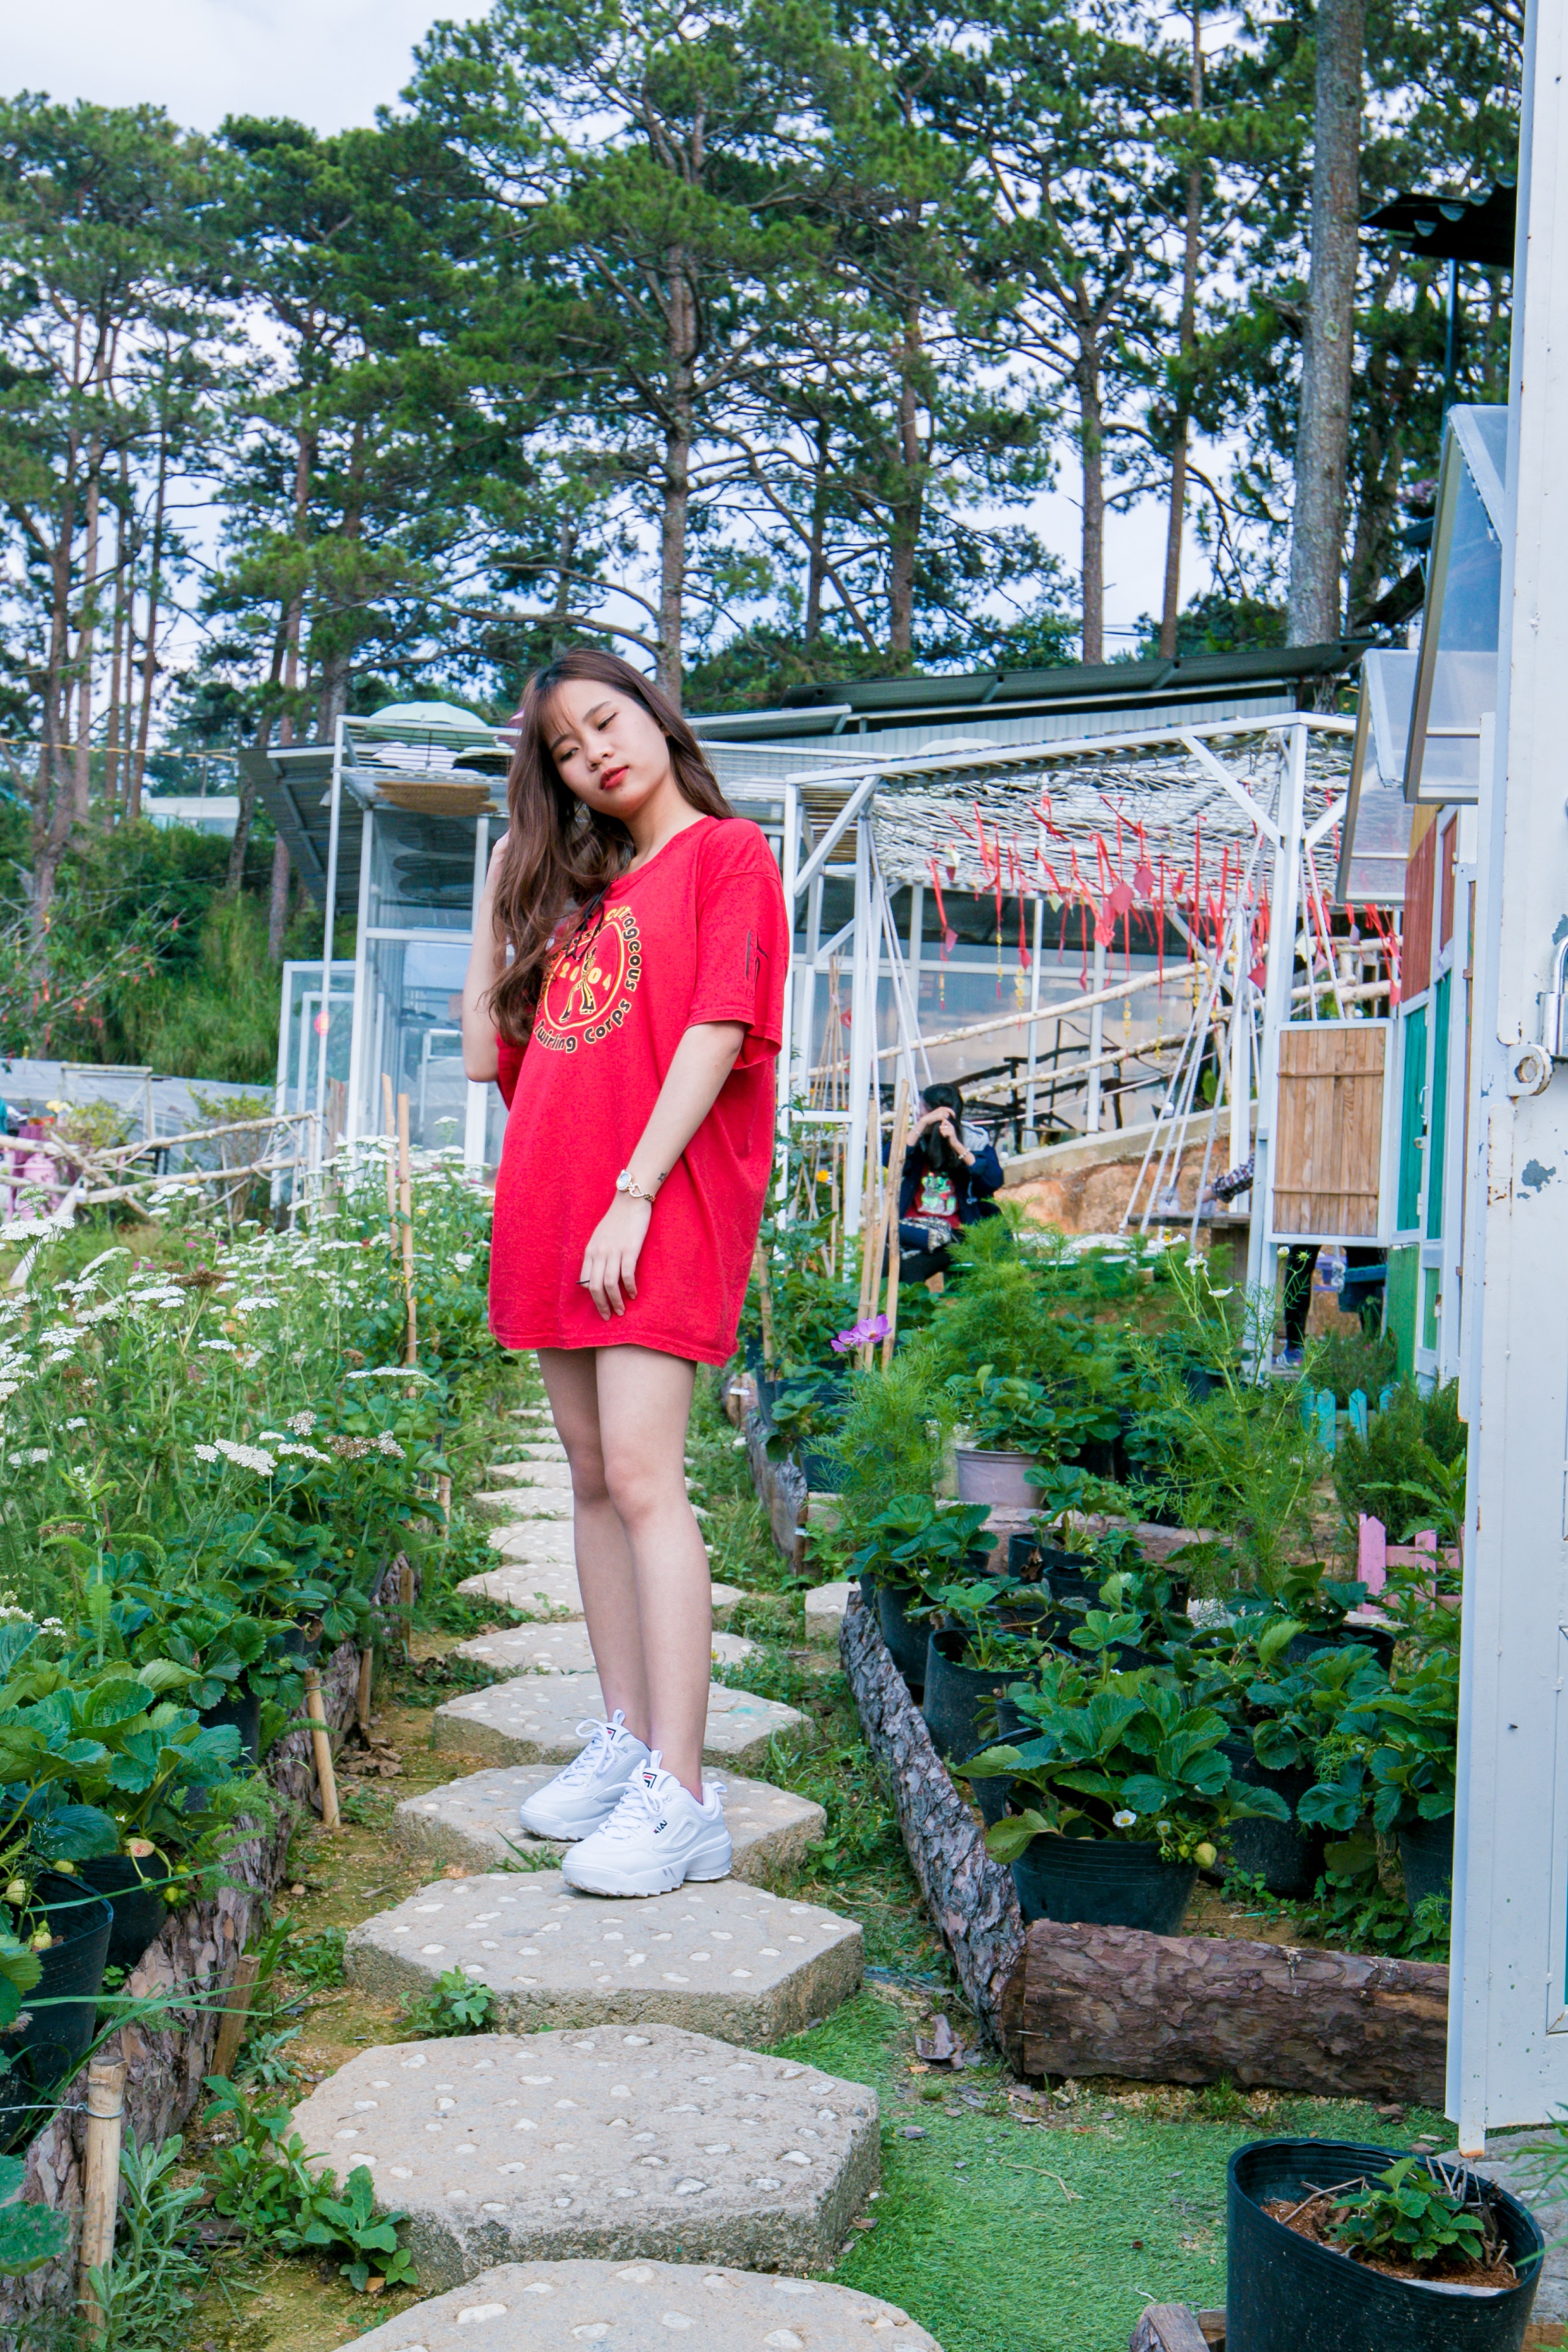
botany, garden, fashion, summer, dress, tree, outerwear, plant, long hair, photography, botanical garden, shorts, yard, photo shoot, vacation, shrub